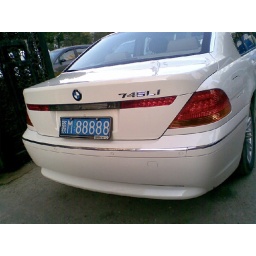
And the car plate number is very auspicious in China,every carowner wants/admires it.